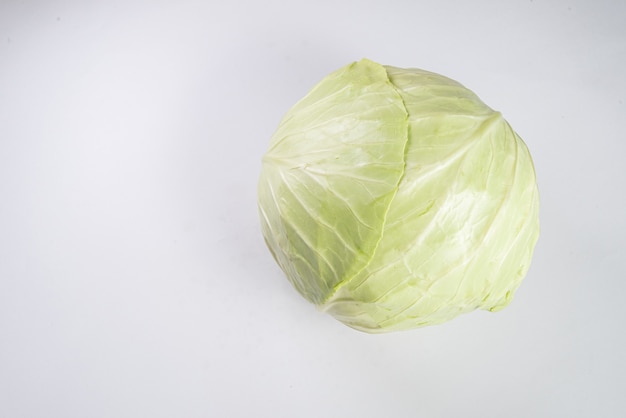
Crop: unknown
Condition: cabbage